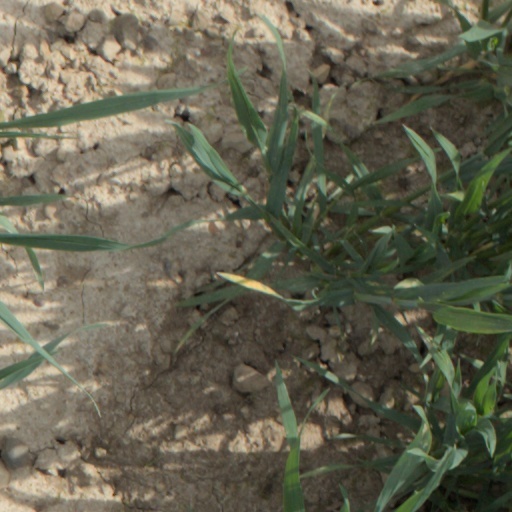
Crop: wheat